Cultural depictions of Otto III, Holy Roman Emperor

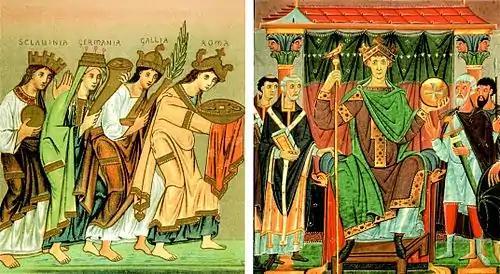
Italia, Gallia, Germania and Slavia paying homage to Otto III. "Gospels of Otto III", 990.

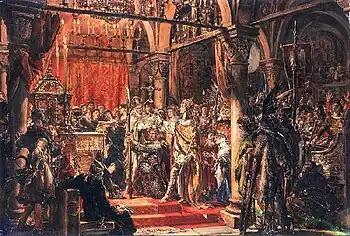
"The Coronation of the First King of Poland" by Jan Matejko.

Italian visual arts tend to depict the relationship between Otto III and contemporary Saints, as seen in the works of the following artists: